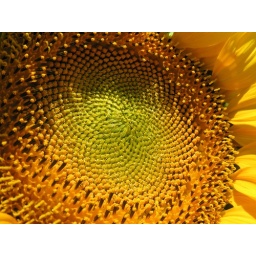
Dettaglio di un girasole fotografato nei pressi del monte conero durante una escursione fotografica in mountain bike